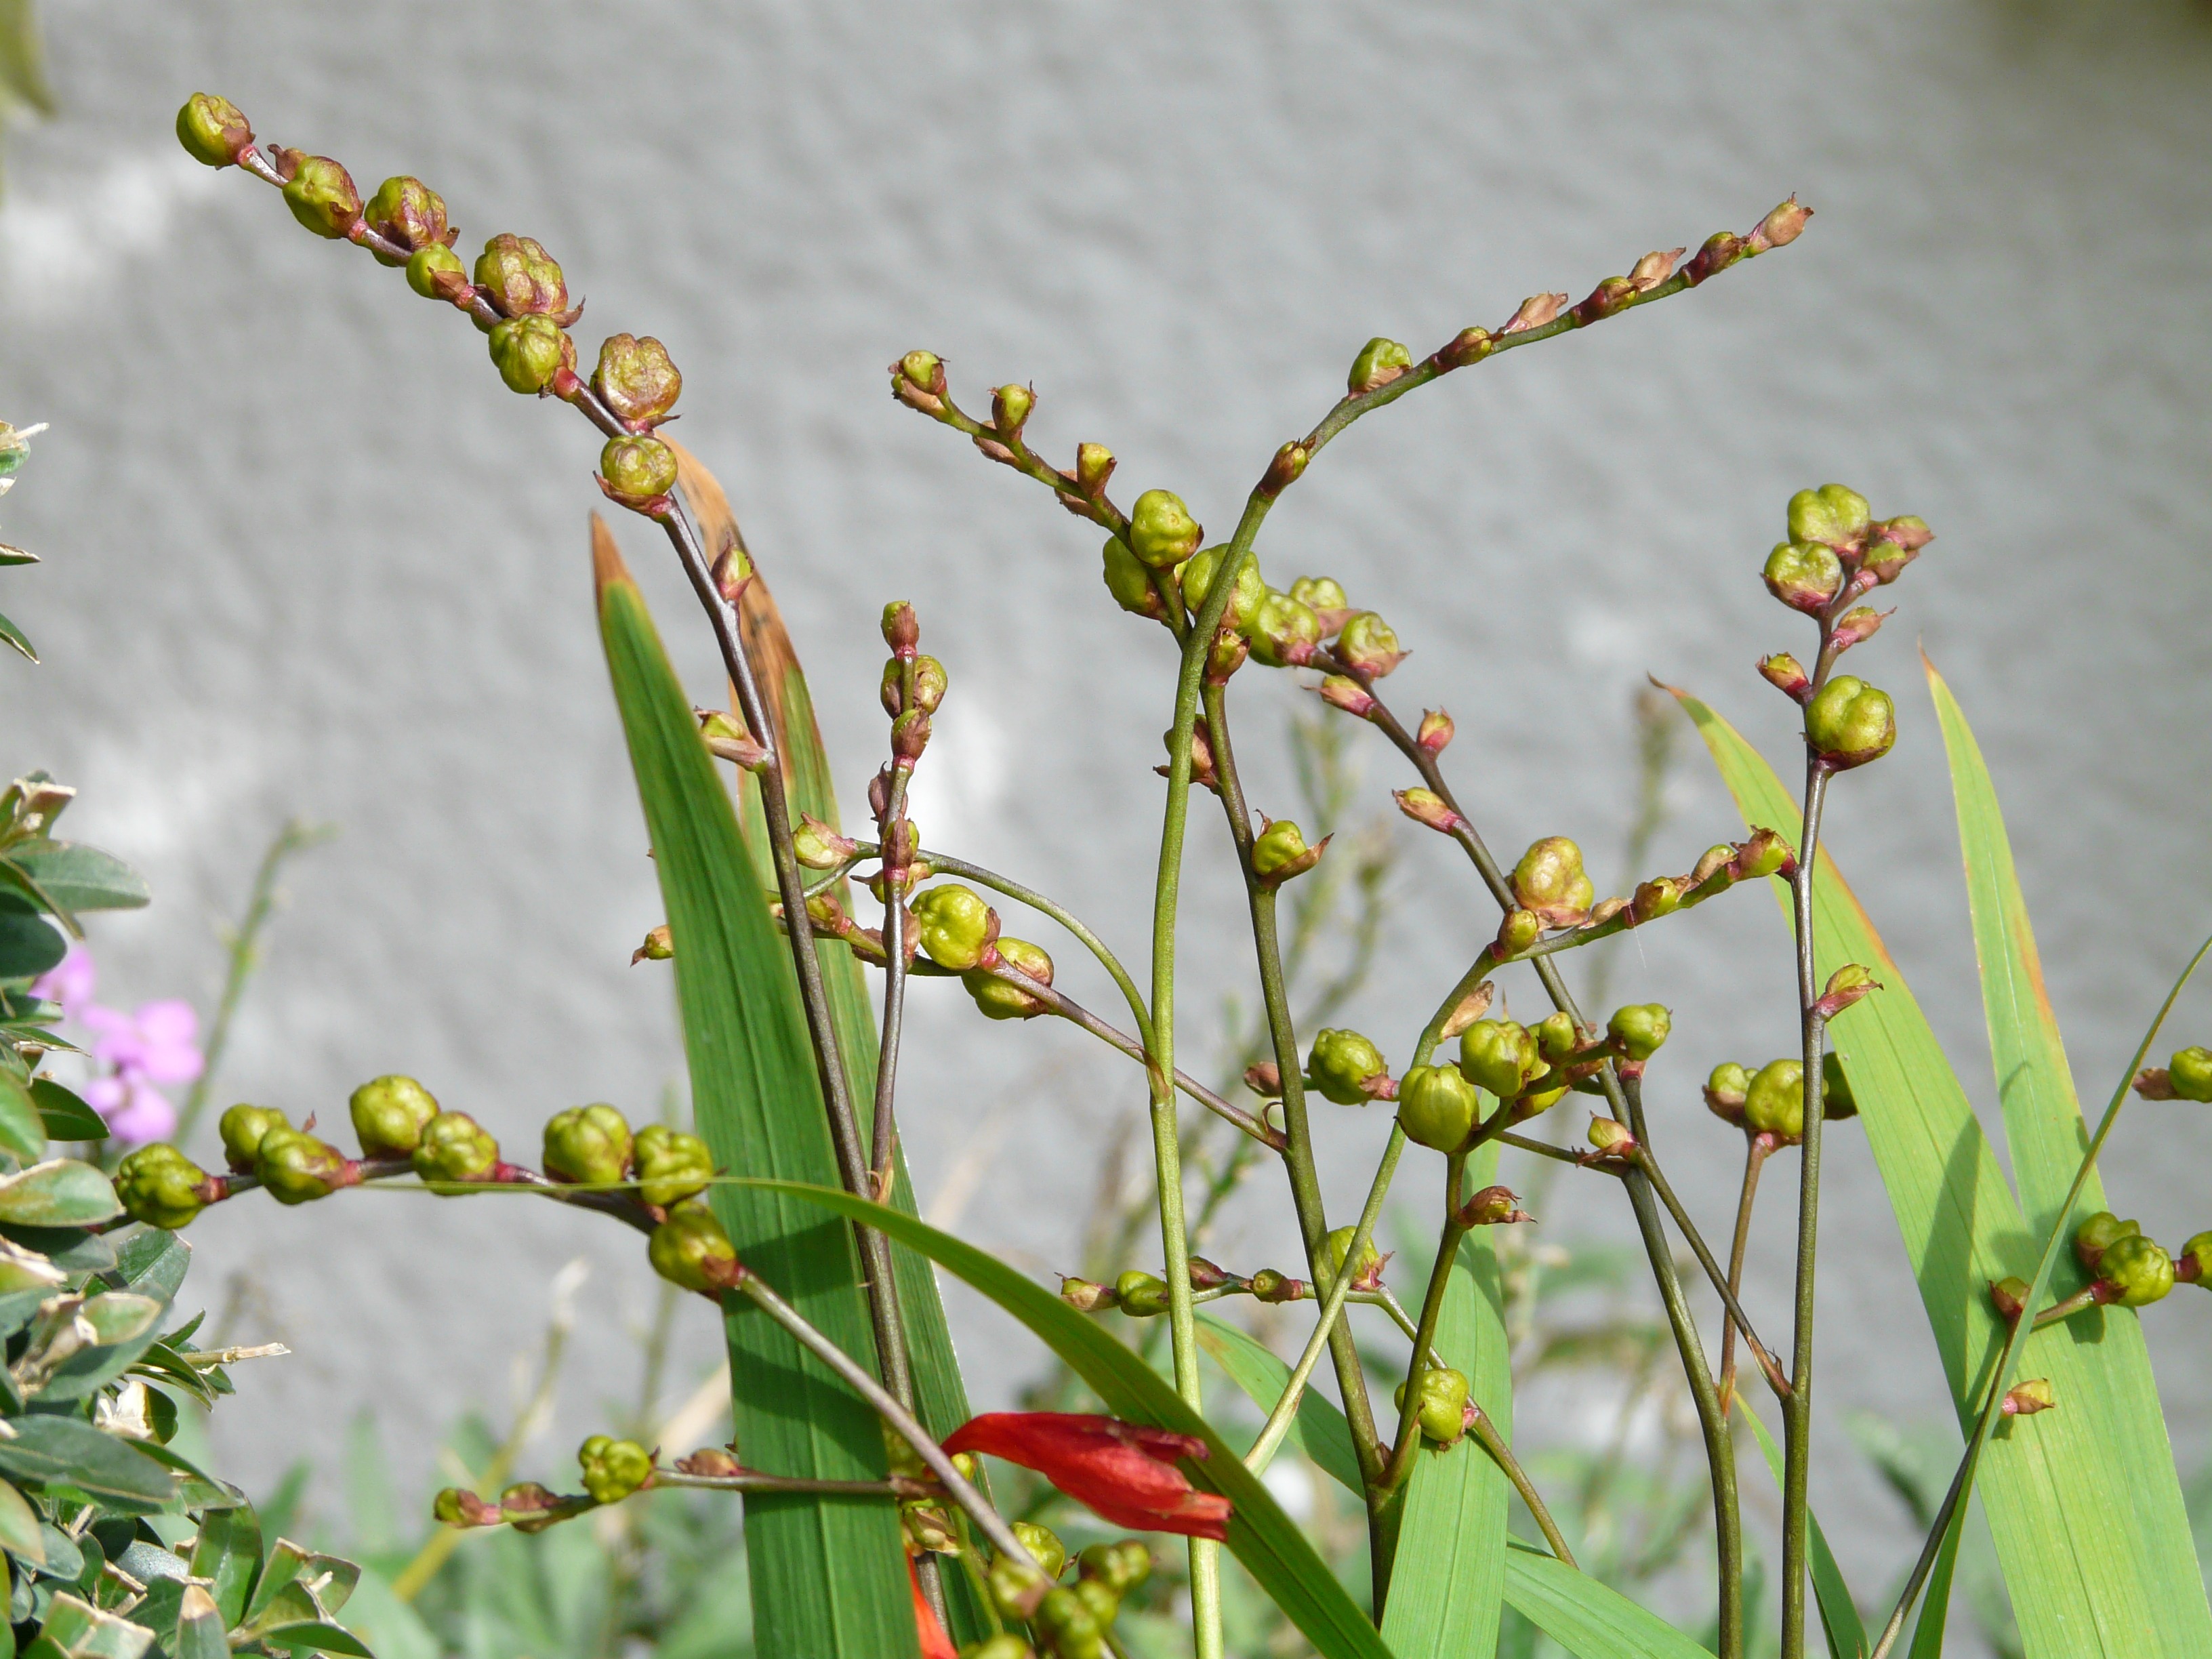
branch, blossom, plant, leaf, flower, food, produce, botany, flora, wildflower, seeds, shrub, iridaceae, macro photography, ornamental plant, schwertliliengewaechs, seeds was, flowering plant, schnittblume, crocosmia, garden montbretia, discounts, montbretia, perennial border, seed capsules, grass family, plant stem, land plant, crocosmia masonorum, montbretia seeds